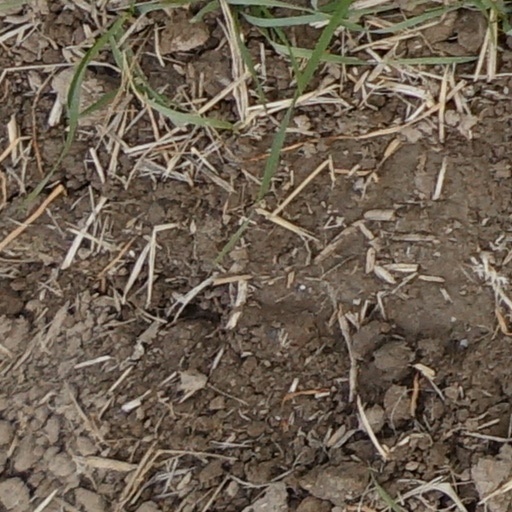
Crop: wheat